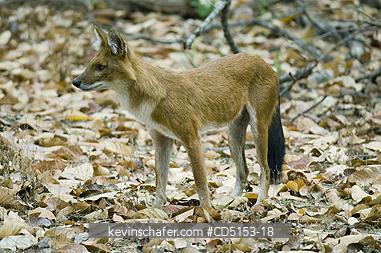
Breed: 209-n000043-dhole